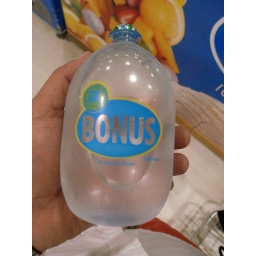
I found this small water bottle in a grocery store in Mactan.